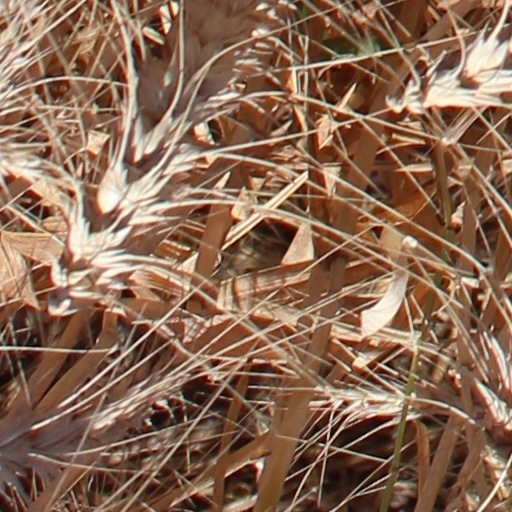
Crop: wheat